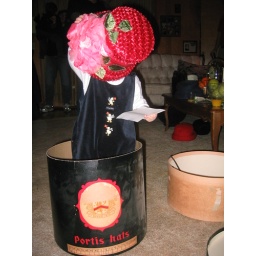
grandma keeps babies in her hat boxes